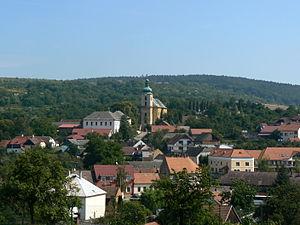
Osvětimany est un bourg du district d'Uherské Hradiště, dans la région de Zlín, en Tchéquie. Sa population s'élevait à 877 habitants en 2018.